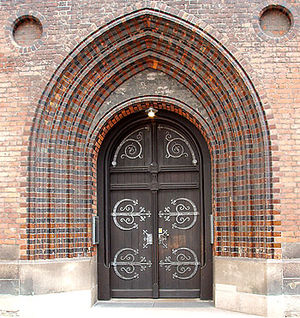
Teglstensgotik
Indgangen til Århus Domkirke, der stilistisk tilhører teglstensgotikken.
Indgangspartiet Århus Domkirke Denmark Plattdüütsch: Döör vun de Doomkark in Aarhus, Däänmark.
Teglstensgotik er en forenkelt form for gotisk arkitektur, der er almindelig i Nordeuropa, særligt i Nordtyskland og de regioner omkring Østersøen, der ikke har naturlige stenresurser. Det drejer sig primært om Danmark, Sverige, Finland, Polen, Litauen, Letland, Estland, Hviderusland og Rusland.